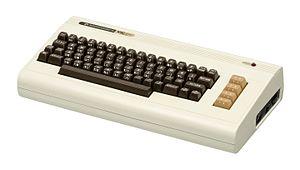
Le VIC-20 est un ordinateur personnel 8 bits qui était construit par Commodore International avec 5 ko de RAM et une unité centrale basée sur un processeur MOS 6502. Il ressemblait à ses successeurs le C64 et le C16. Le VIC-20 apparut en juin 1980, 2 ans et 9 mois après la sortie du premier ordinateur personnel de Commodore, le PET.
Commodore Business Machines Ltd est une société d'électronique d'origine américaine qui s'est rendue célèbre pour ses calculatrices électroniques et ses micro-ordinateurs jusqu'en 1994. Après une brève réapparition sur le marché des PC de jeu en 2007, la marque est acquise sous licence en 2010 par deux jeunes entrepreneurs pour devenir Commodore USA en Floride, jusqu'en 2013. Le 26 décembre 2014, deux entrepreneurs italiens rachètent les droits et raniment CBM à Londres, pour la fabrication de téléphones mobiles.